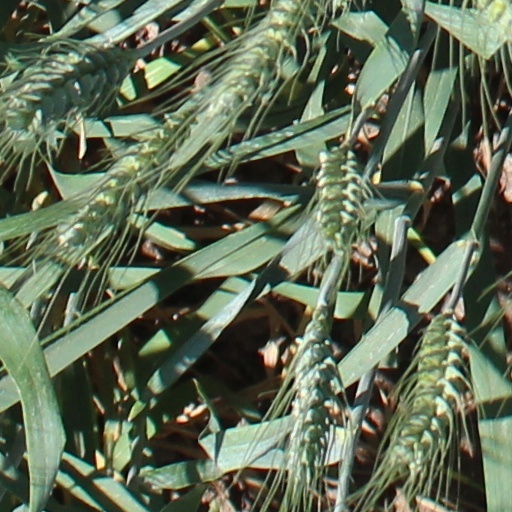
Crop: wheat